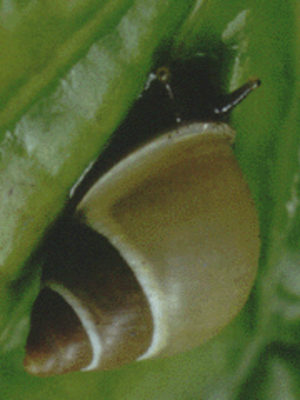
Partula gibba est une espèce d'escargot terrestre appartenant à la famille des Partulidae. Endémique à l'île de Guam et aux Îles Mariannes du Nord, cette espèce est menacée de disparition.